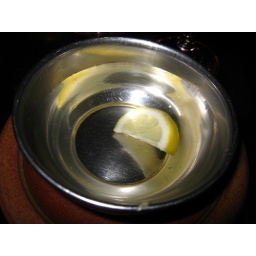
Finger bowl containing warm water with a slice of lemon in it.